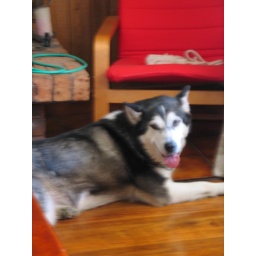
miss rani loves to try and crawl under the red chair to play hide and seek